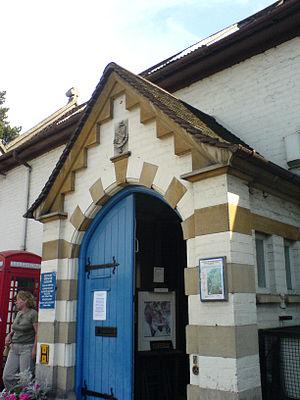
Cette liste des musées du Berkshire, Angleterre contient des musées qui sont définis dans ce contexte comme des institutions qui recueillent et soignent des objets d'intérêt culturel, artistique, scientifique ou historique. leurs collections ou expositions connexes disponibles pour la consultation publique. Sont également inclus les galeries d'art à but non lucratif et les galeries d'art universitaires. Les musées virtuels ne sont pas inclus.